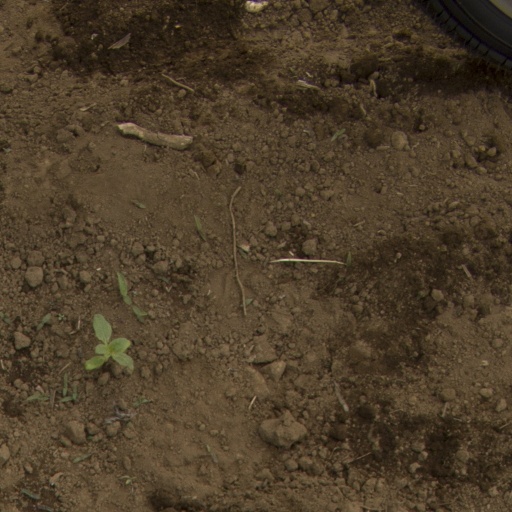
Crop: Jerusalem artichoke